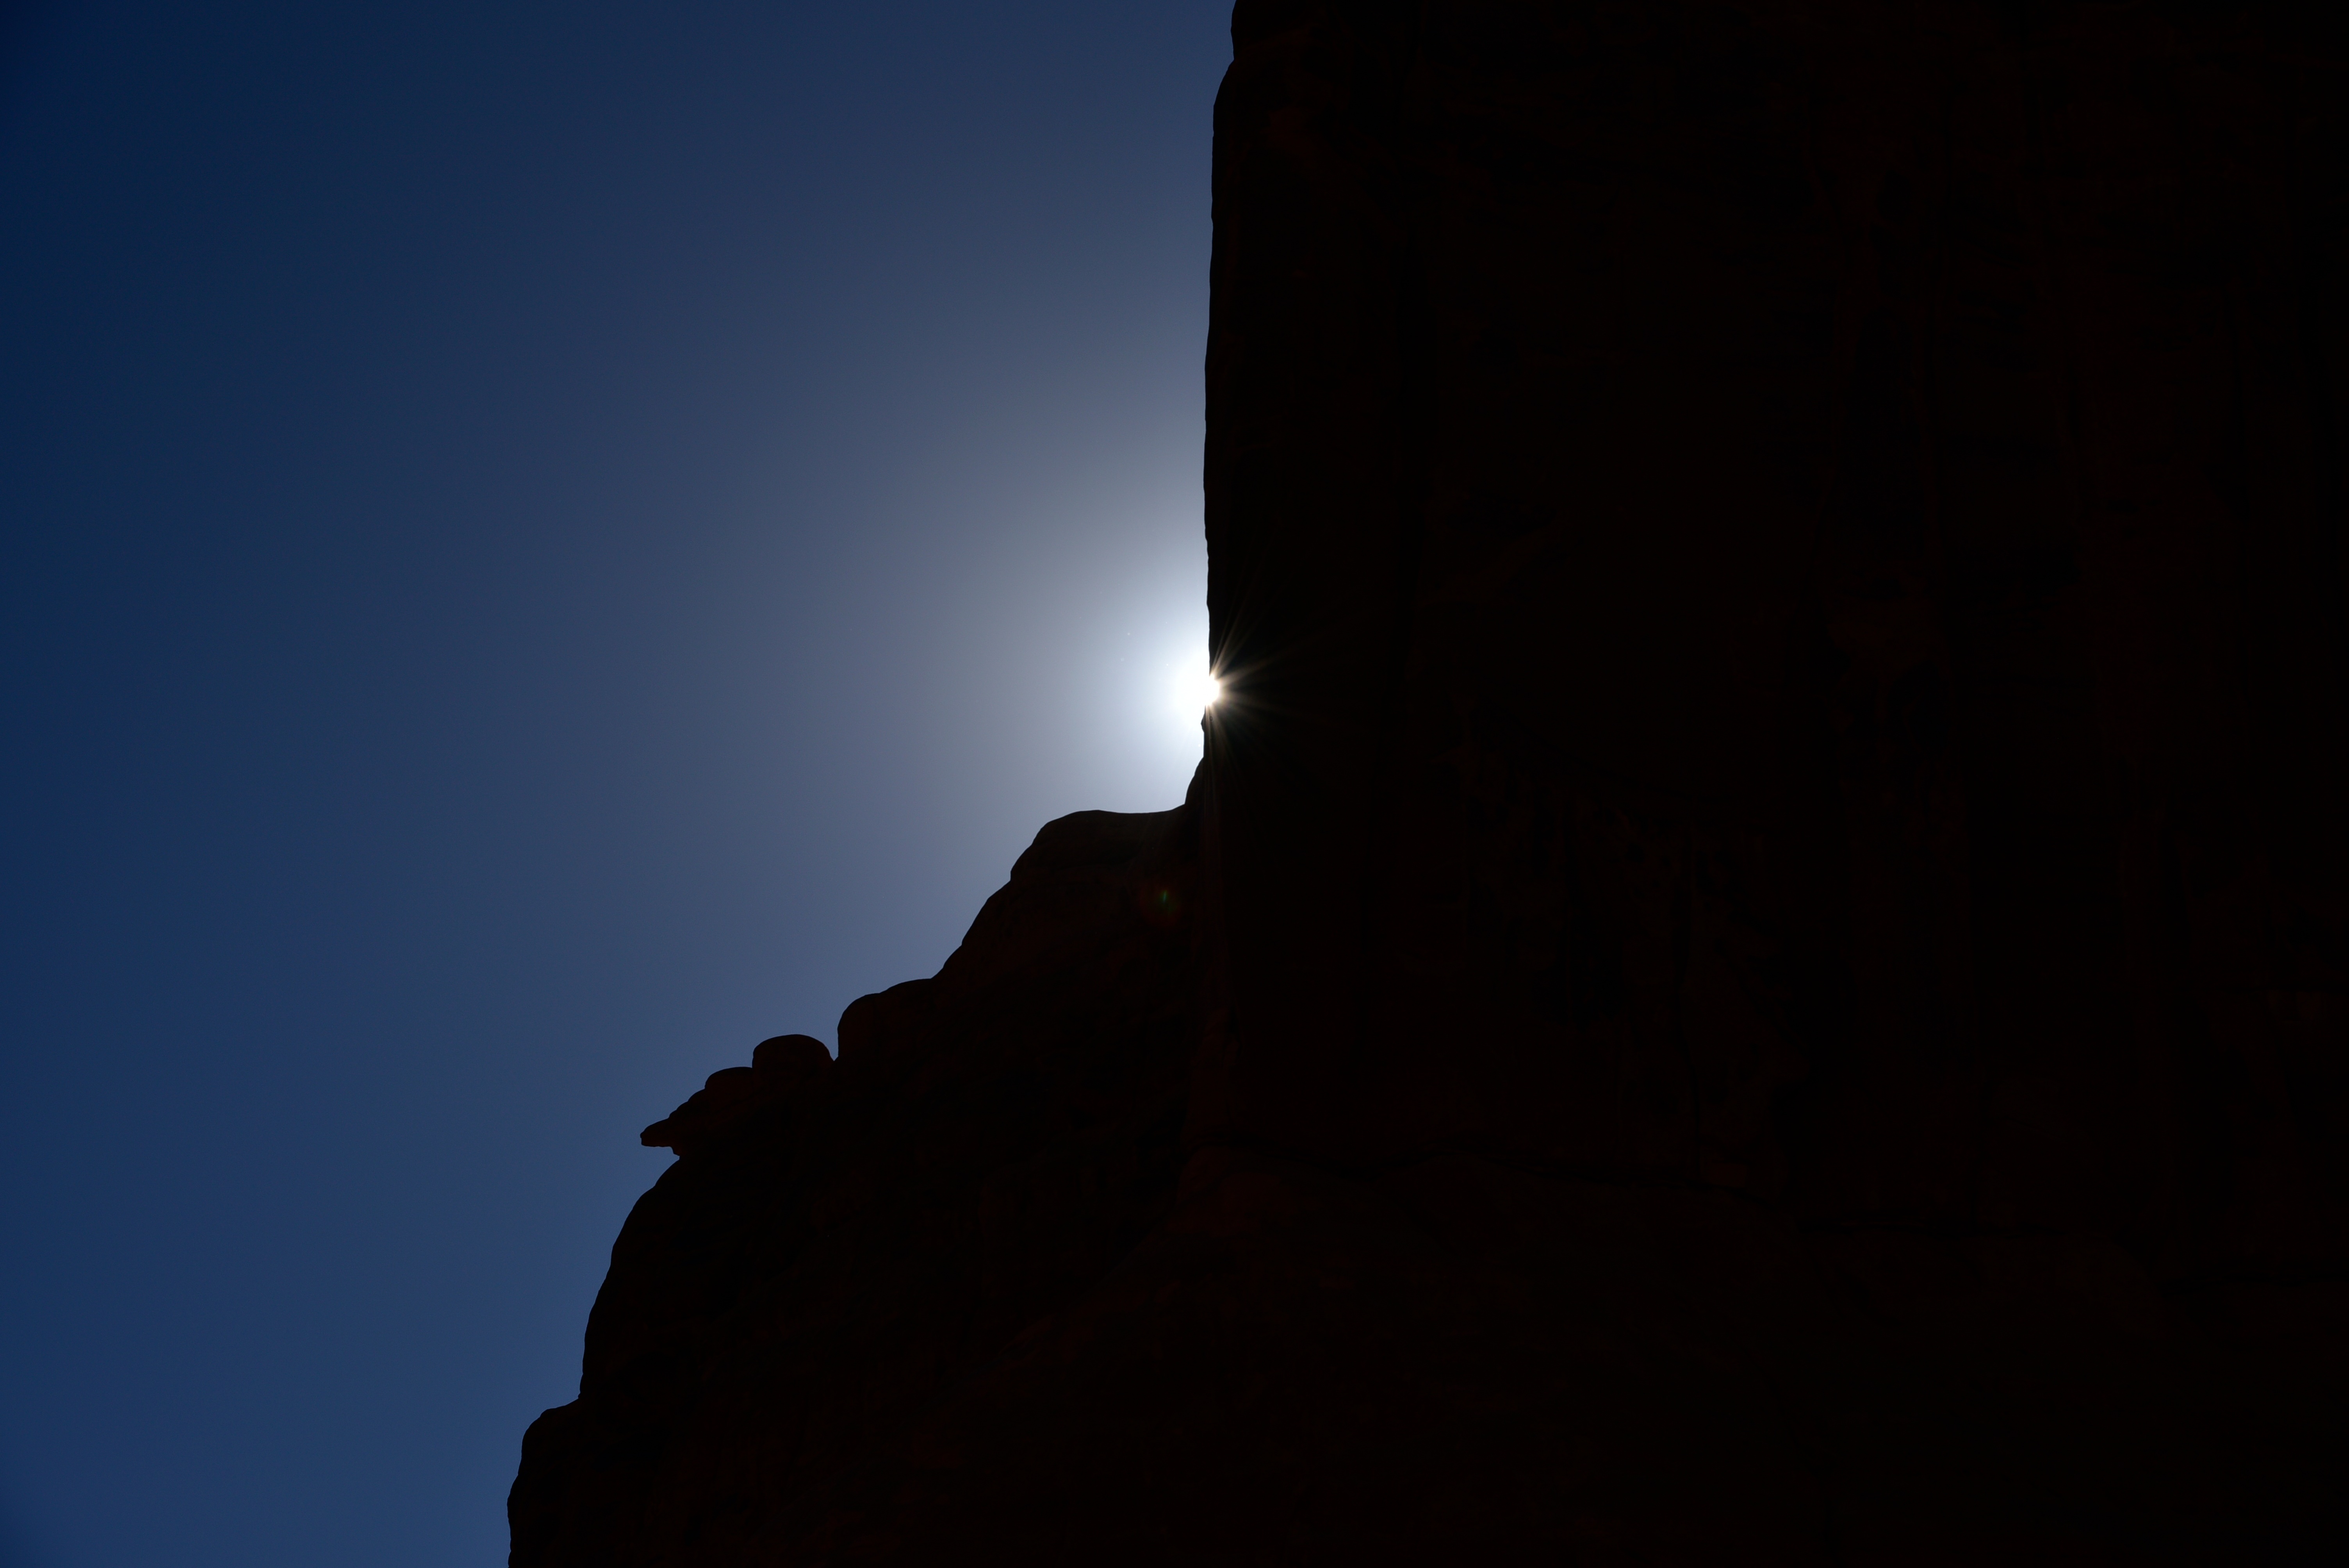
horizon, silhouette, light, cloud, sky, sunset, night, sunlight, dawn, atmosphere, dusk, evening, reflection, darkness, lighting, moon, moonlight, atmospheric phenomenon, atmosphere of earth